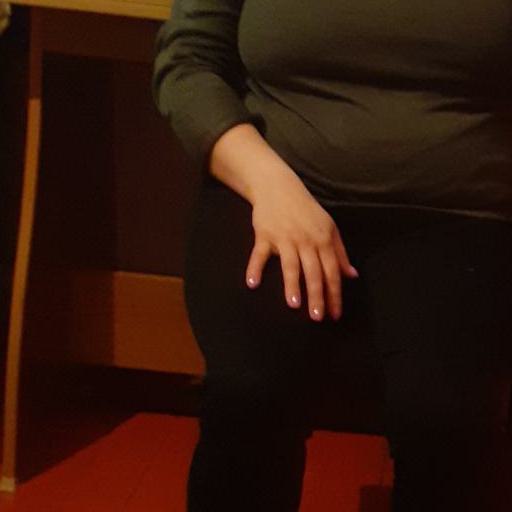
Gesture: no_gesture